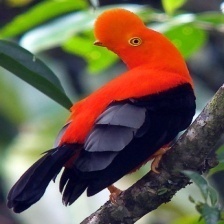
Species: COCK OF THE  ROCK
Scientific name: RUPICOLA